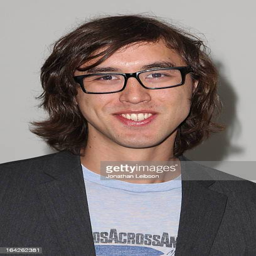
film writer attends the premiere